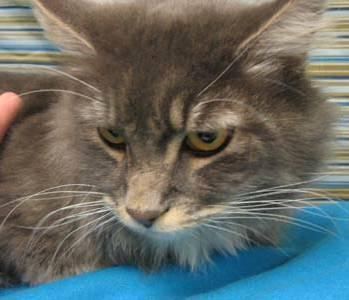
cat